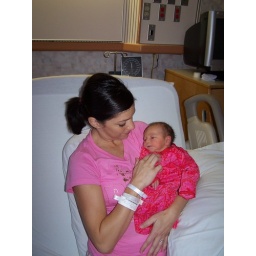
Going home decked out in pink